Manto Mavrogenous

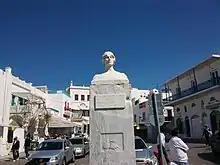
Bust of Mavrogenous in the capital of Mykonos

The central plaza in the capital town of Mykonos bears her name and contains a larger than life bust of her. The main square in the port town of Paroikia in Paros has also been given her name. Greece has honored this heroine by naming several streets across the country after her. The Greek government has released several commemorative coins in her honor. A film was also made about her life, titled "Manto Mavrogenous" (1971), in which she was portrayed by Tzeni Karezi.